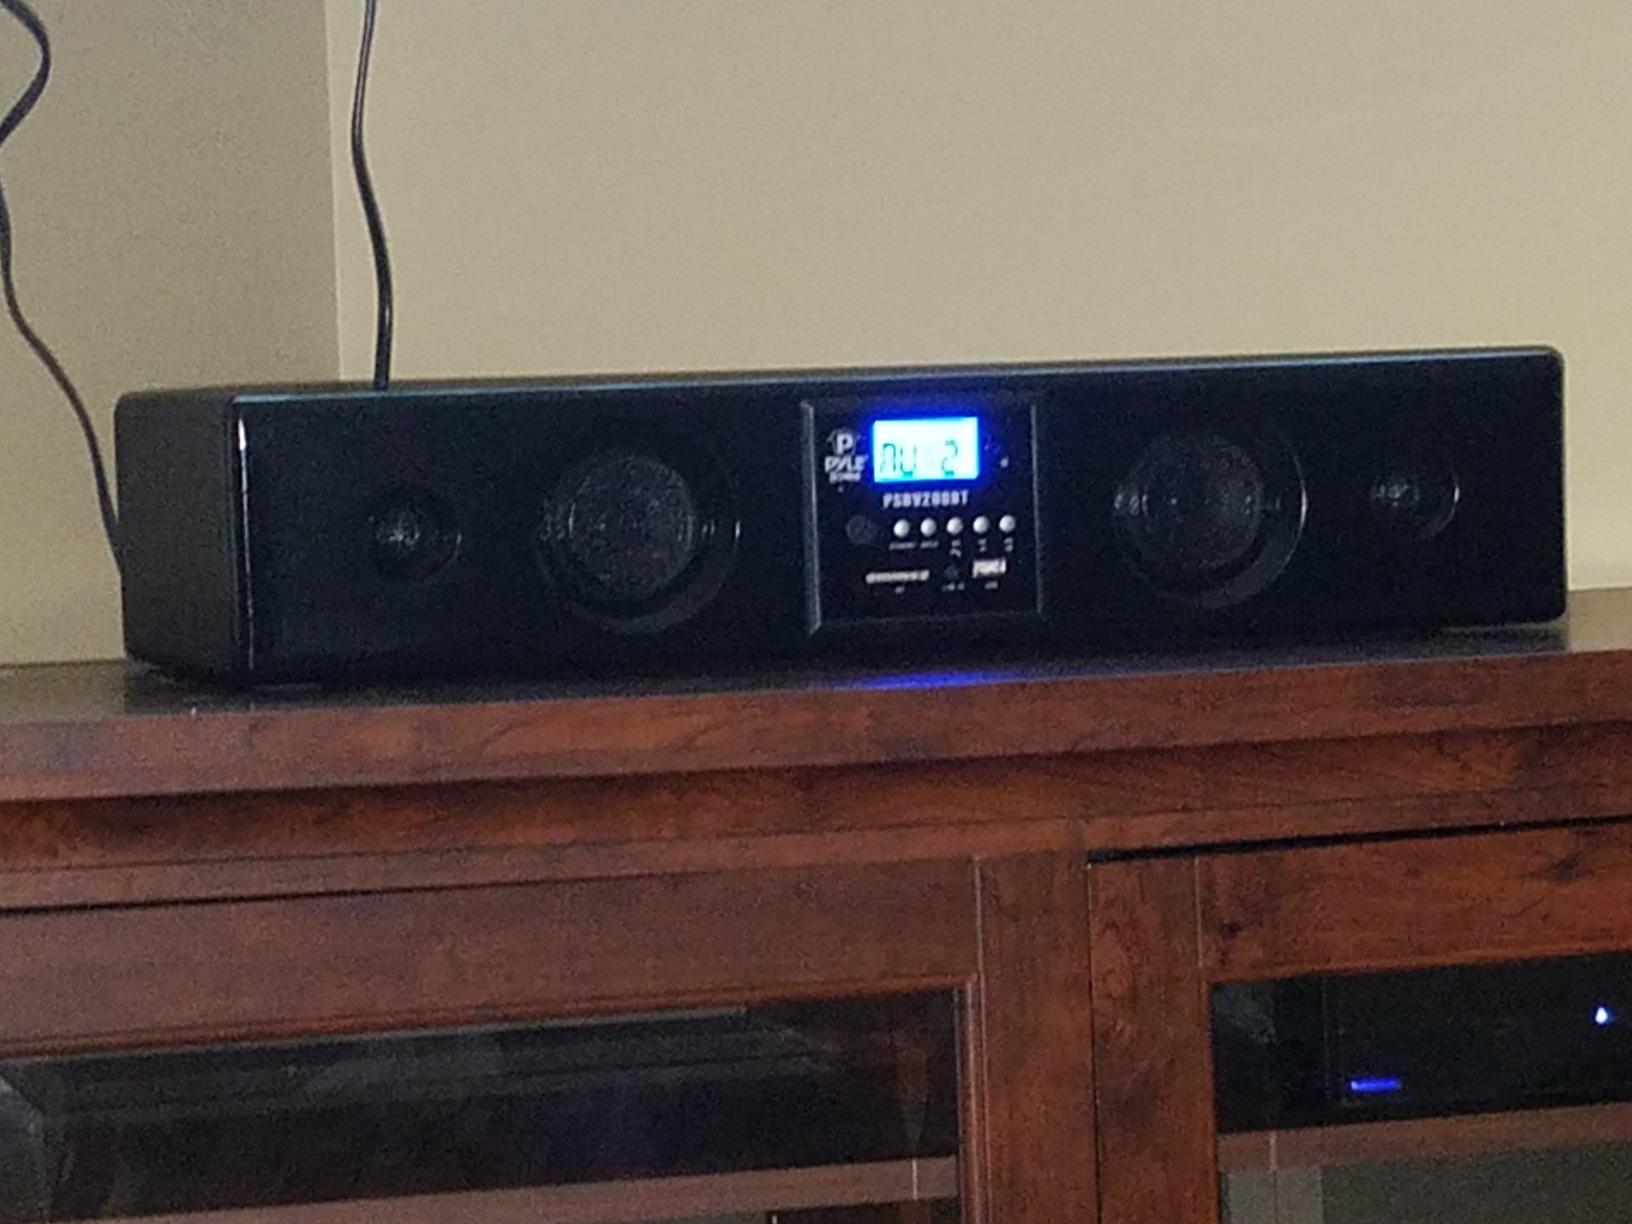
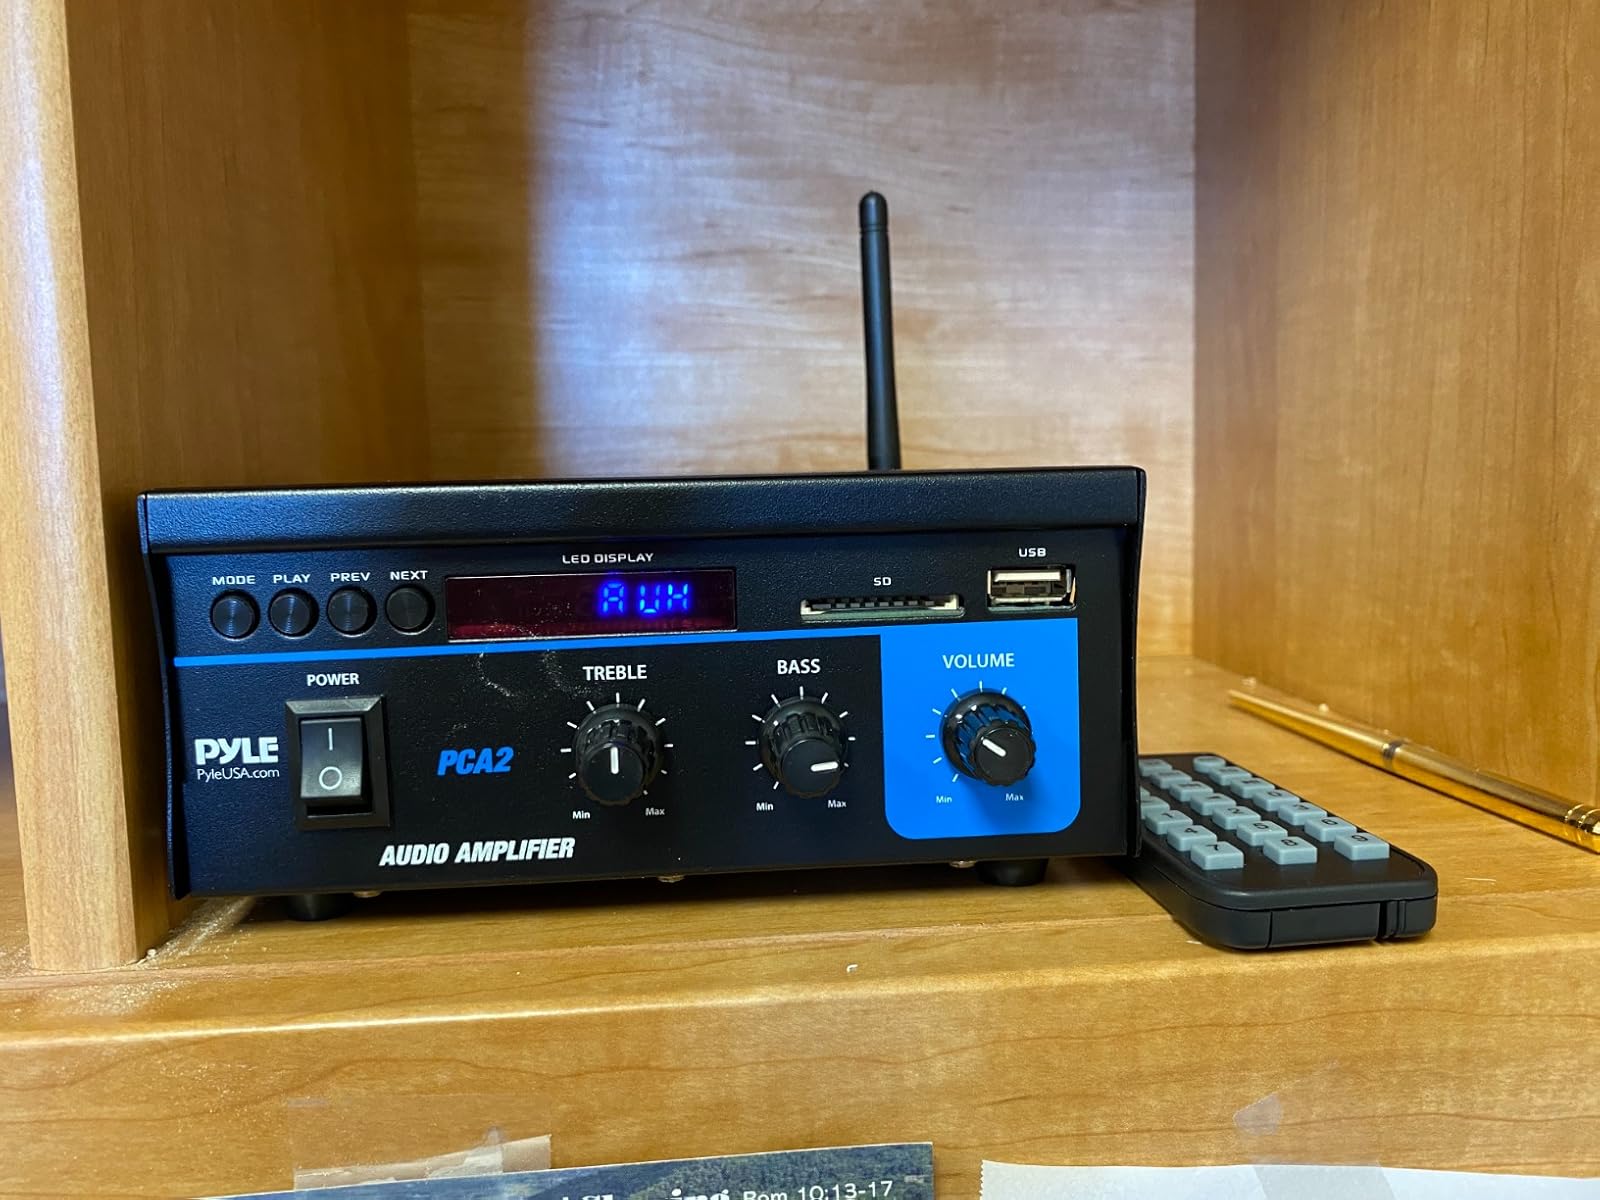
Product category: speaker
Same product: no